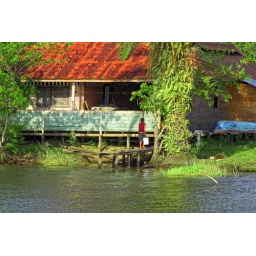
A wooden house by the Rio Sabalos